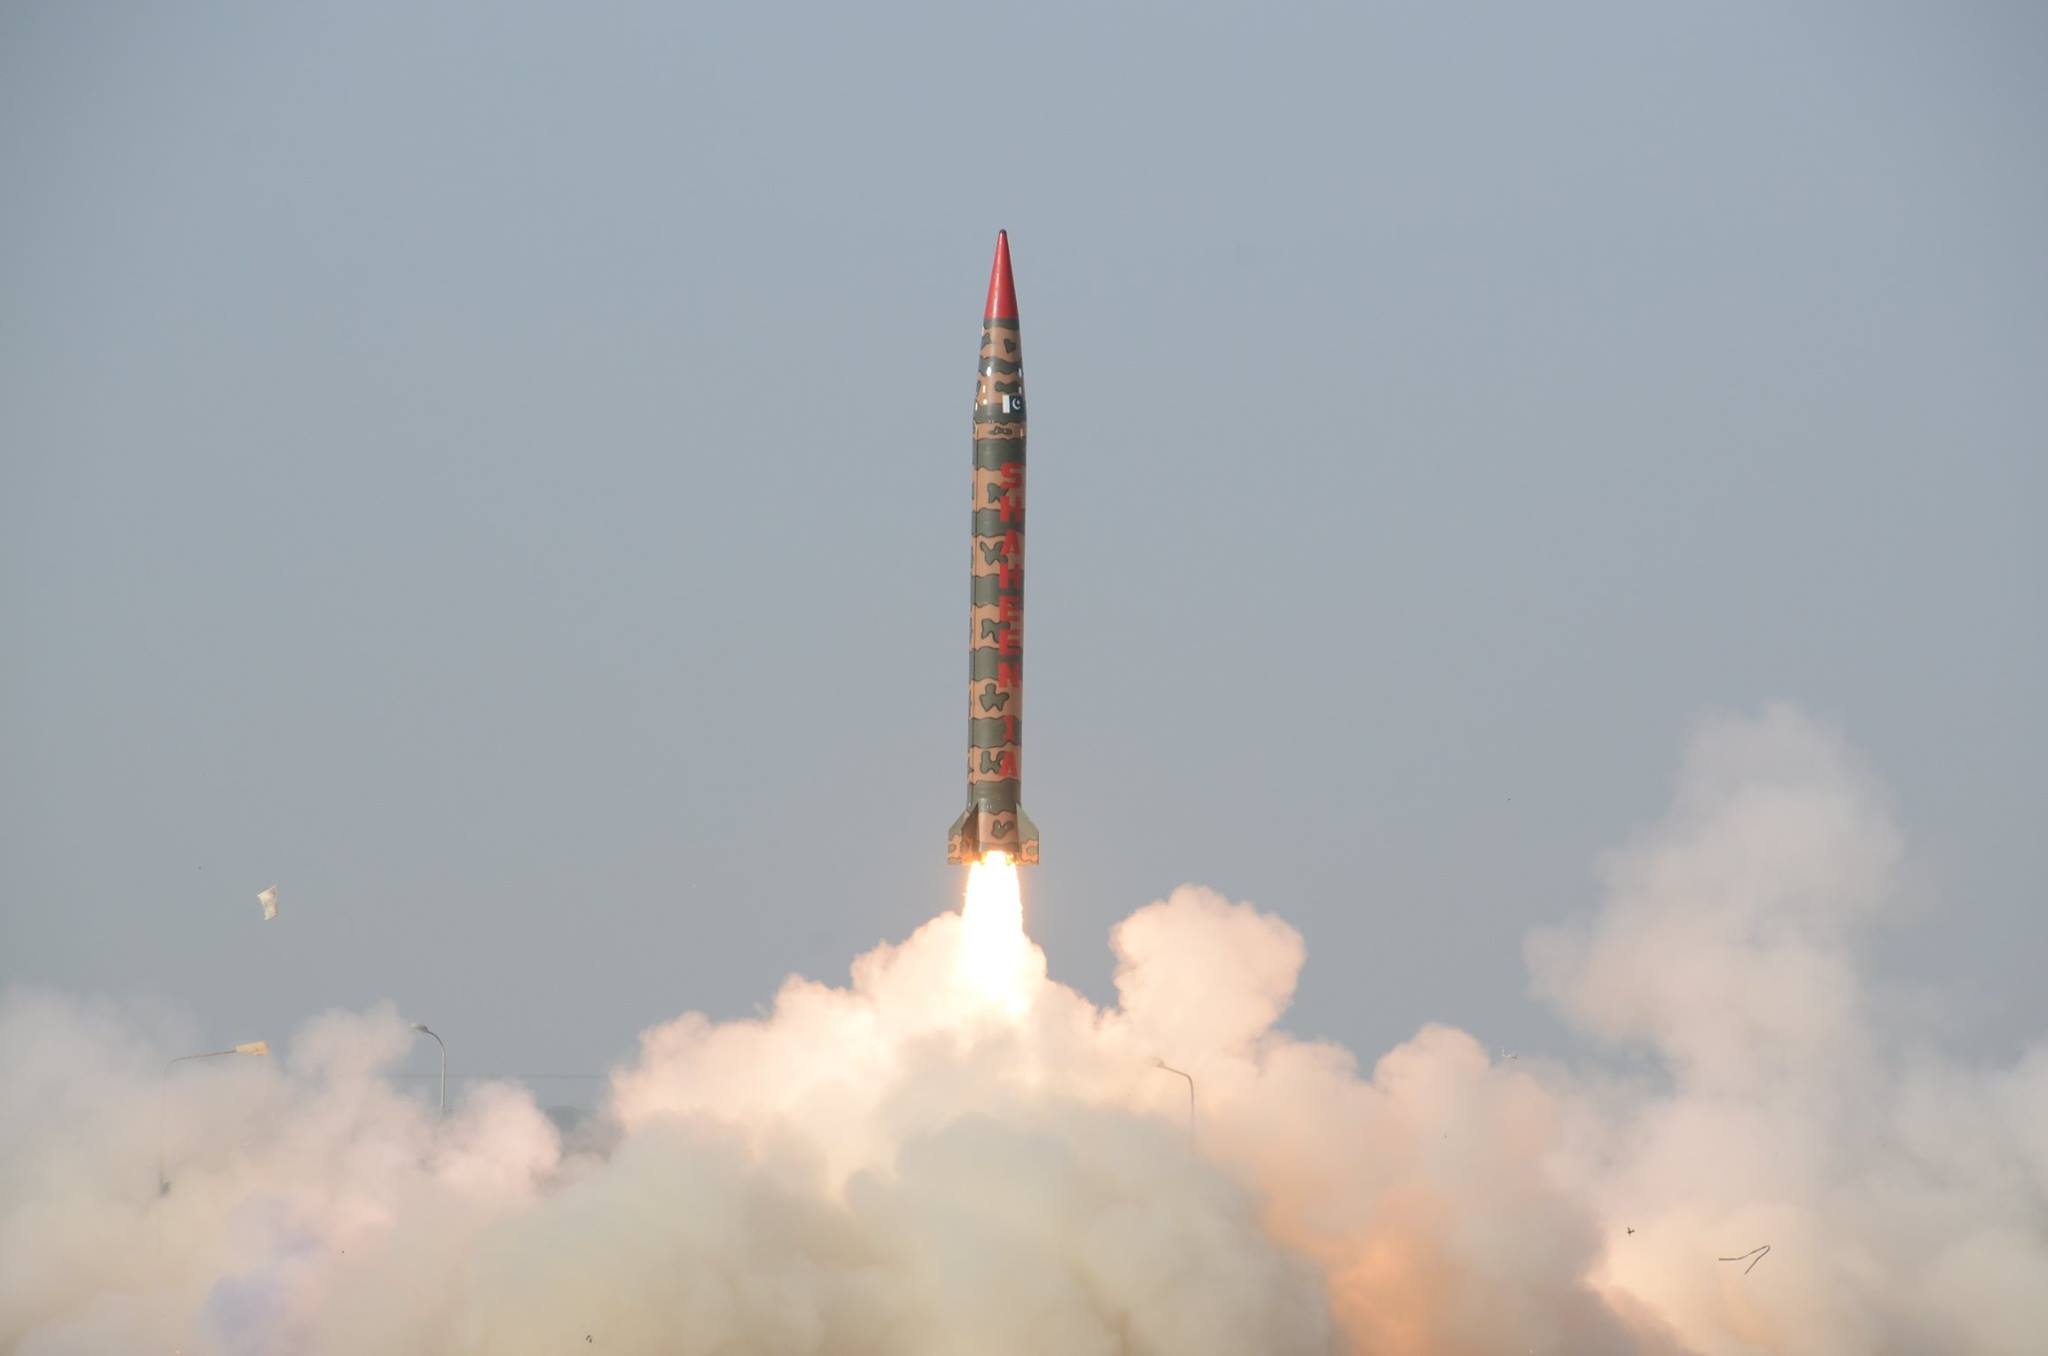
technology, aircraft, vehicle, weapon, rocket, deadly, defence, warfare, spacecraft, space shuttle, missile, pakistan missile, atmosphere of earth